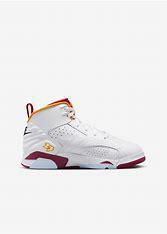
Brand: Jordan
Model: Jumpman MVP